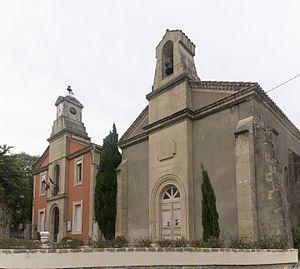
Cannes-et-Clairan est une commune française située dans le département du Gard en région Occitanie.